Savannah, Georgia

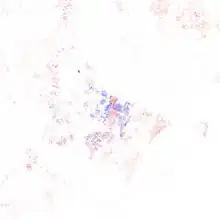
Racial distribution map of Savannah and Chatham County ("source": 2010 U.S. census). Each dot represents 25 residents: White, Black, Asian, Hispanic or other (yellow).

Savannah is a city of diverse neighborhoods. More than 100 distinct neighborhoods can be identified in six principal areas of the city: Downtown (Landmark Historic District and Victorian District), Midtown, Southside, Eastside, Westside, and Southwest/West Chatham (recently annexed suburban neighborhoods).